Andijan massacre

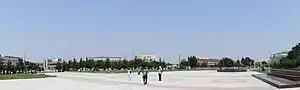
Bobur Square, the location of the events

On 13 May 2005, protests erupted in Andijan, Uzbekistan. At one point, troops from the Uzbek National Security Service (SNB) fired into a crowd of protesters. Estimates of those killed on 13 May range from 187, the official count of the government, to several hundred. A defector from the SNB alleged that 1,500 were killed. The bodies of many of those who died were allegedly hidden in mass graves following the massacre.